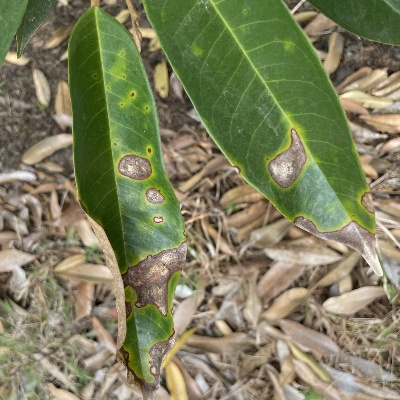
Label: Leaf_Phomopsis